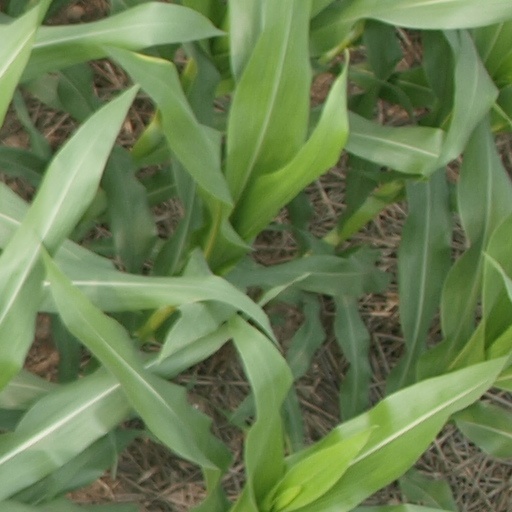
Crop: maize; corn